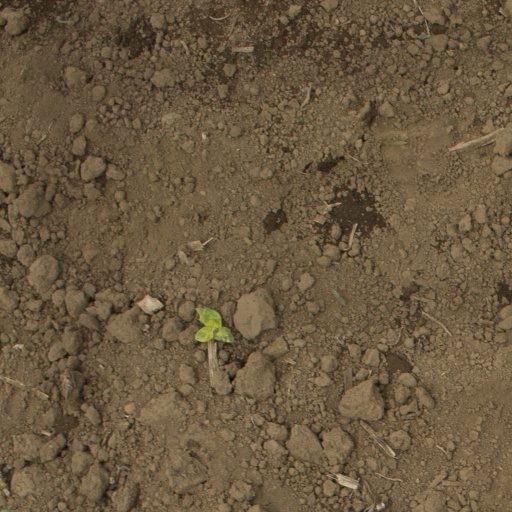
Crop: Jerusalem artichoke